Erinsborough

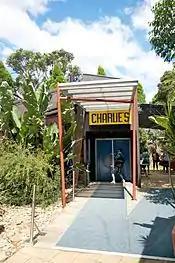
Exterior of The Waterhole as it appeared in 2007–2014

The Waterhole (previously Chez Chez, Lou's Place, Scarlet Bar and Charlie's) is a bar and restaurant that has always been a focal point of "Neighbours". It has provided many characters with employment. From 1986, The Waterhole was the official Lassiters Hotel bar and was run by Madge Bishop (Anne Charleston). A gas leak in the basement caused an explosion, which destroyed the pub and injured Stephen Gottlieb (Lochie Daddo). The Waterhole was rebuilt and purchased by Cheryl Stark (Caroline Gillmer). Cheryl renamed the pub Chez Chez and it became an independent business. Lou Carpenter inherited the pub after Cheryl died and he called it Lou's Place. Max Hoyland (Stephen Lovatt) bought into the business in 2002. Two years later Lou's Place was set on fire and burnt to the ground by Paul Robinson. A new bar was then built on the site. Max purchased the pub with his sister Izzy (Natalie Bassingthwaighte) and they turned it into a "groovy wine bar" called Scarlet Bar. Of the new look "TV Week" said "the vibe is a good deal more hip here than the previous and very traditional watering hole, Lou's Place." An office was also built into the bar.